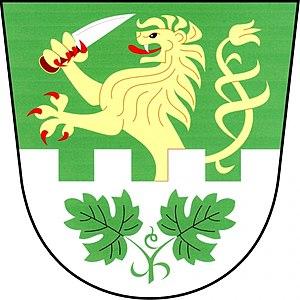
Kyjovice est une commune du district de Znojmo, dans la région de Moravie-du-Sud, en République tchèque. Sa population s'élevait à 153 habitants en 2019.